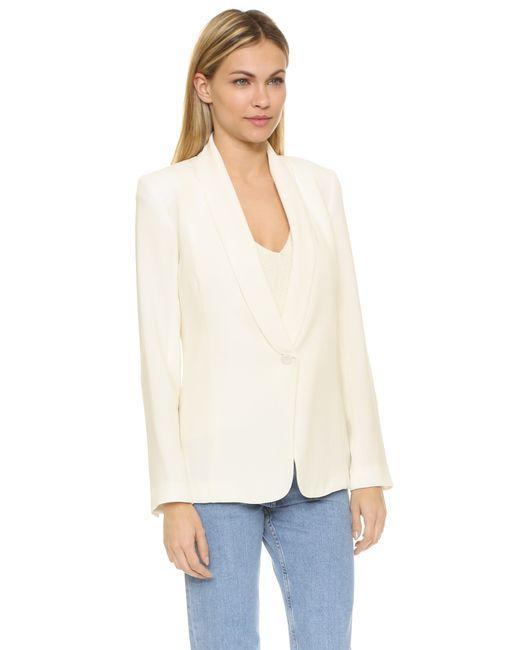
Cremefarbener Leinen-Blazer mit langen Ärmeln und offener Vorderseite